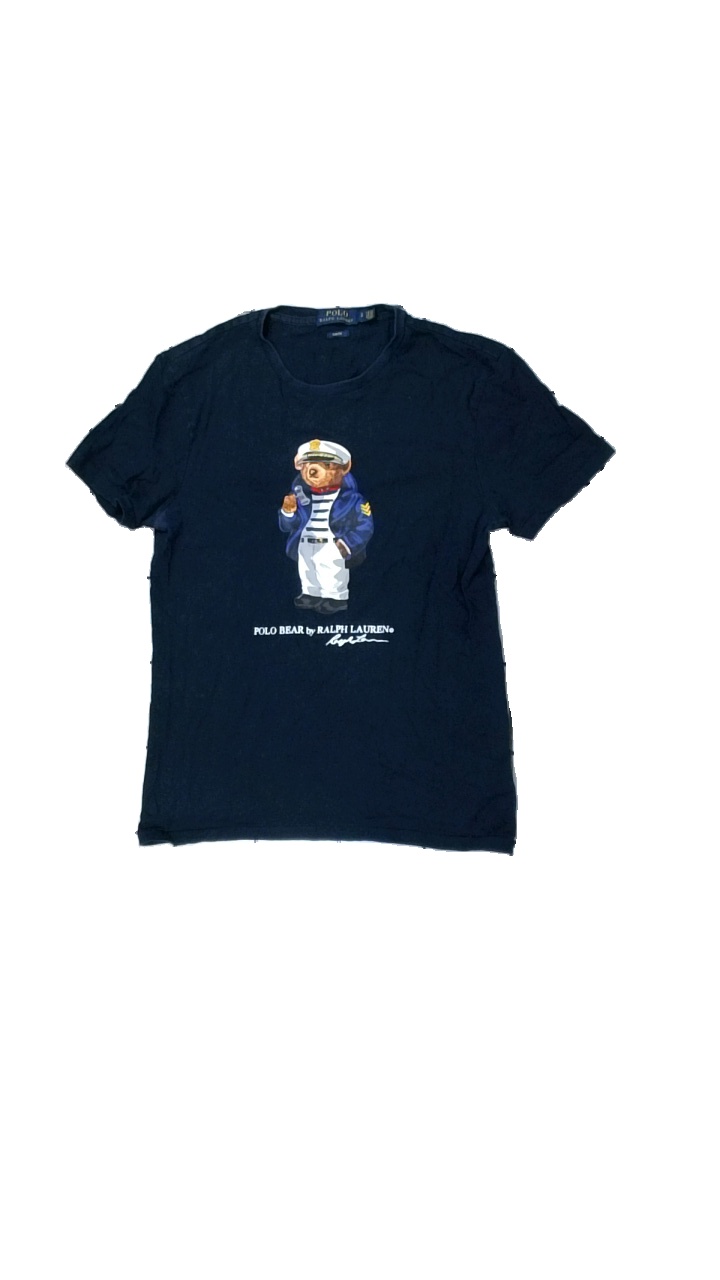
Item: T-shirt (Men)
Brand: Ralph Lauren
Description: blå t-shirt med logga fram, fläck i armhåla
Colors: Blue, White, Brown, Multicolor
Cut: Regular
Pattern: Logo print
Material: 100% cotton
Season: All
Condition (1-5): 3
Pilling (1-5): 5
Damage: fläck armhåla
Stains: Major
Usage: Export
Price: <50